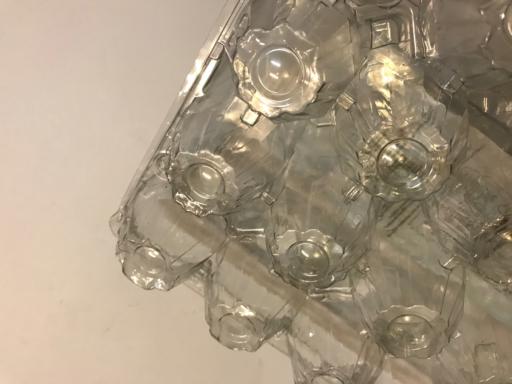
Waste category: plastic